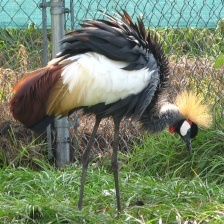
Species: AFRICAN CROWNED CRANE
Scientific name: BALEARICA REGULORUM
ImageNet parent category: crane